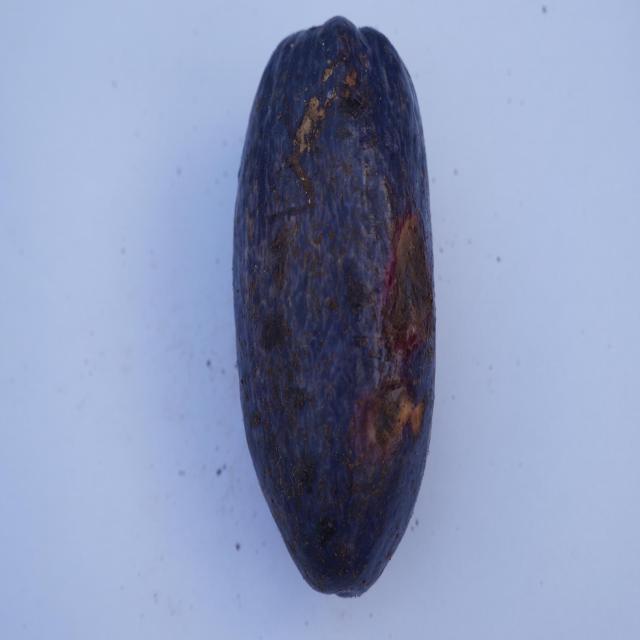
Plum grade: spotted